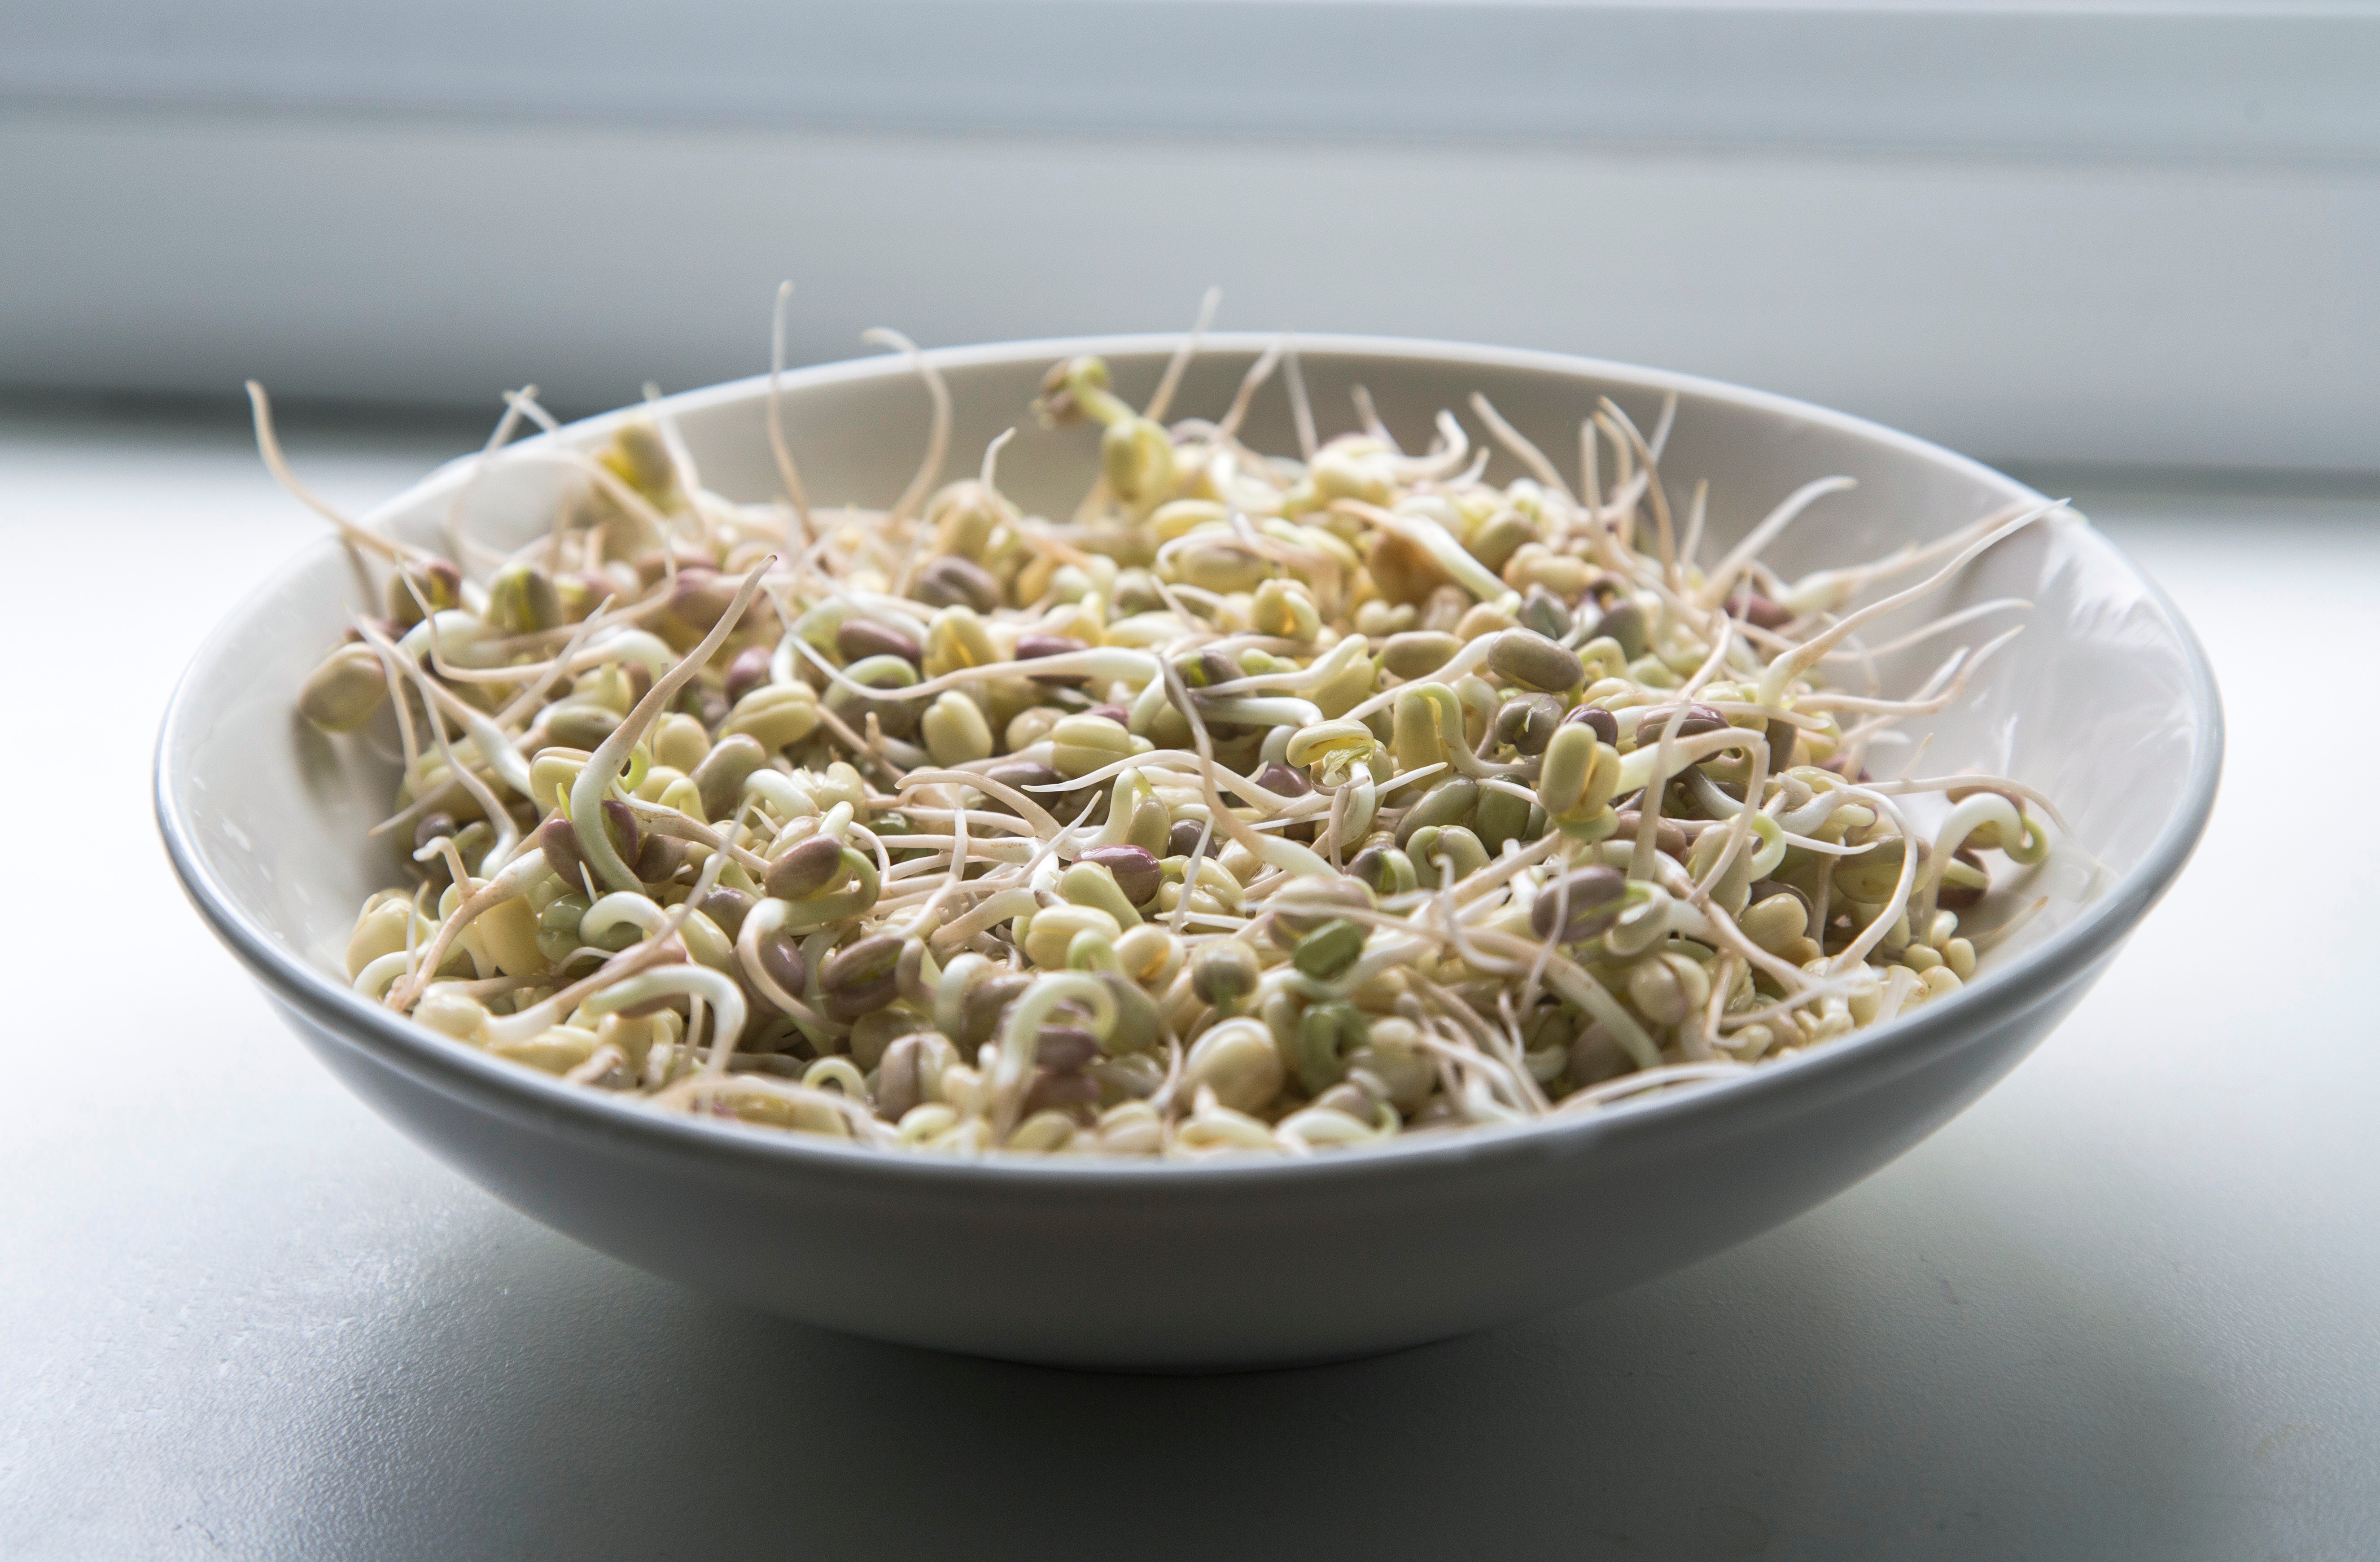
plant, dish, food, produce, vegetable, crop, cuisine, spaghetti, vegetarian food, flowering plant, bean sprouts, land plant